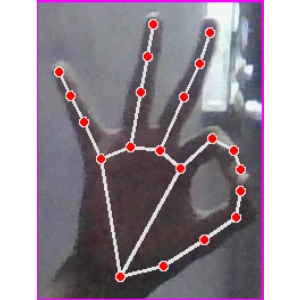
अक्षर: ण